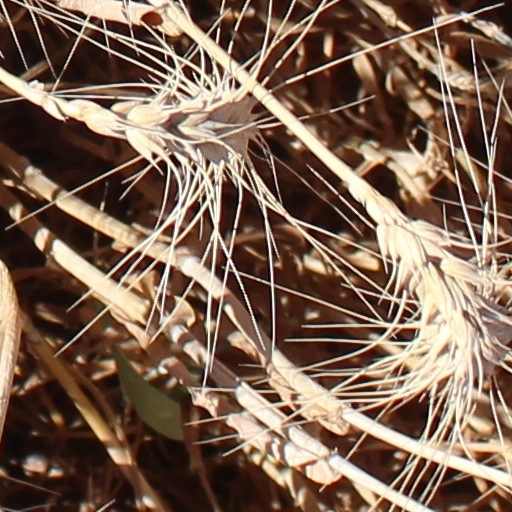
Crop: wheat